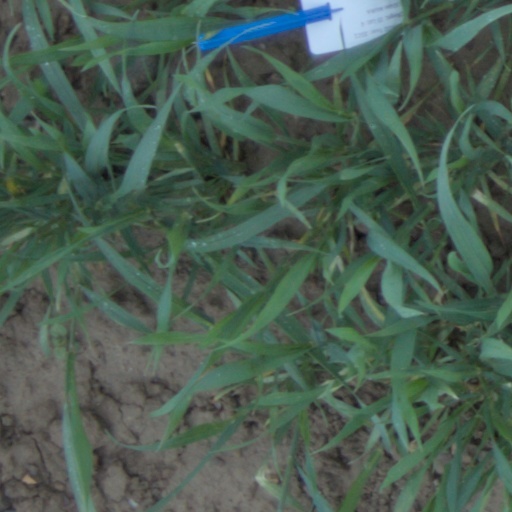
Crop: wheat